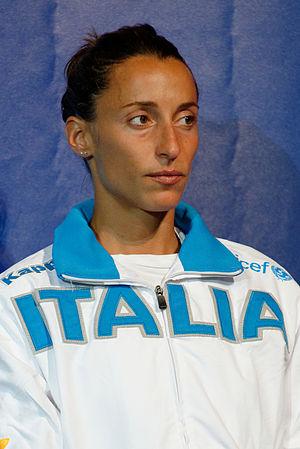
L'Italienne Elisa Di Francisca sur le podium du fleuret féminin des championnats du monde d'escrime 2013 au Syma Hall à Budapest, le 10 août 2013.
Elisa Di Francisca est une escrimeuse italienne, pratiquant le fleuret. En 2012, elle obtient le titre olympique, en devançant ses compatriotes Arianna Errigo et Valentina Vezzali, avec lesquelles elle obtient le titre par équipe quelques jours plus tard.